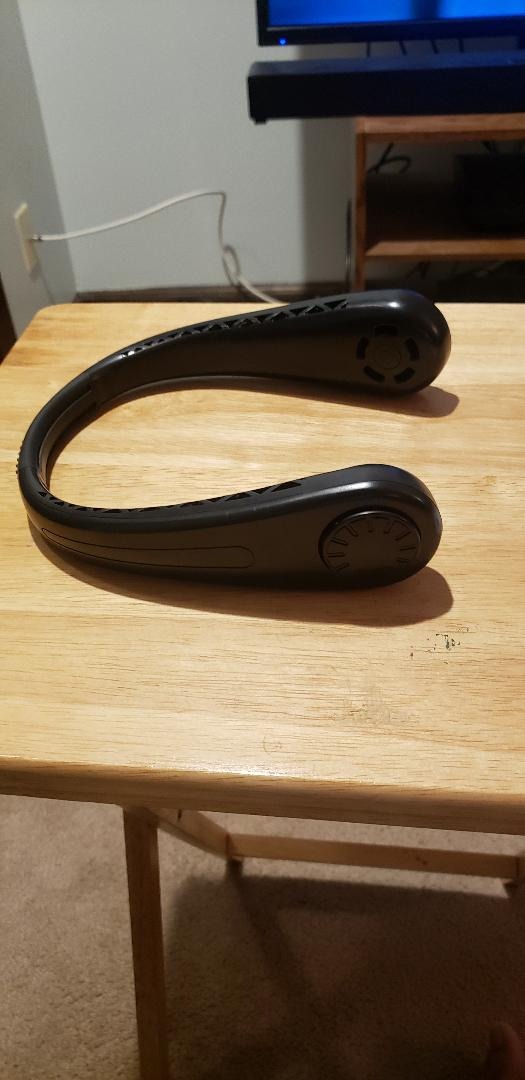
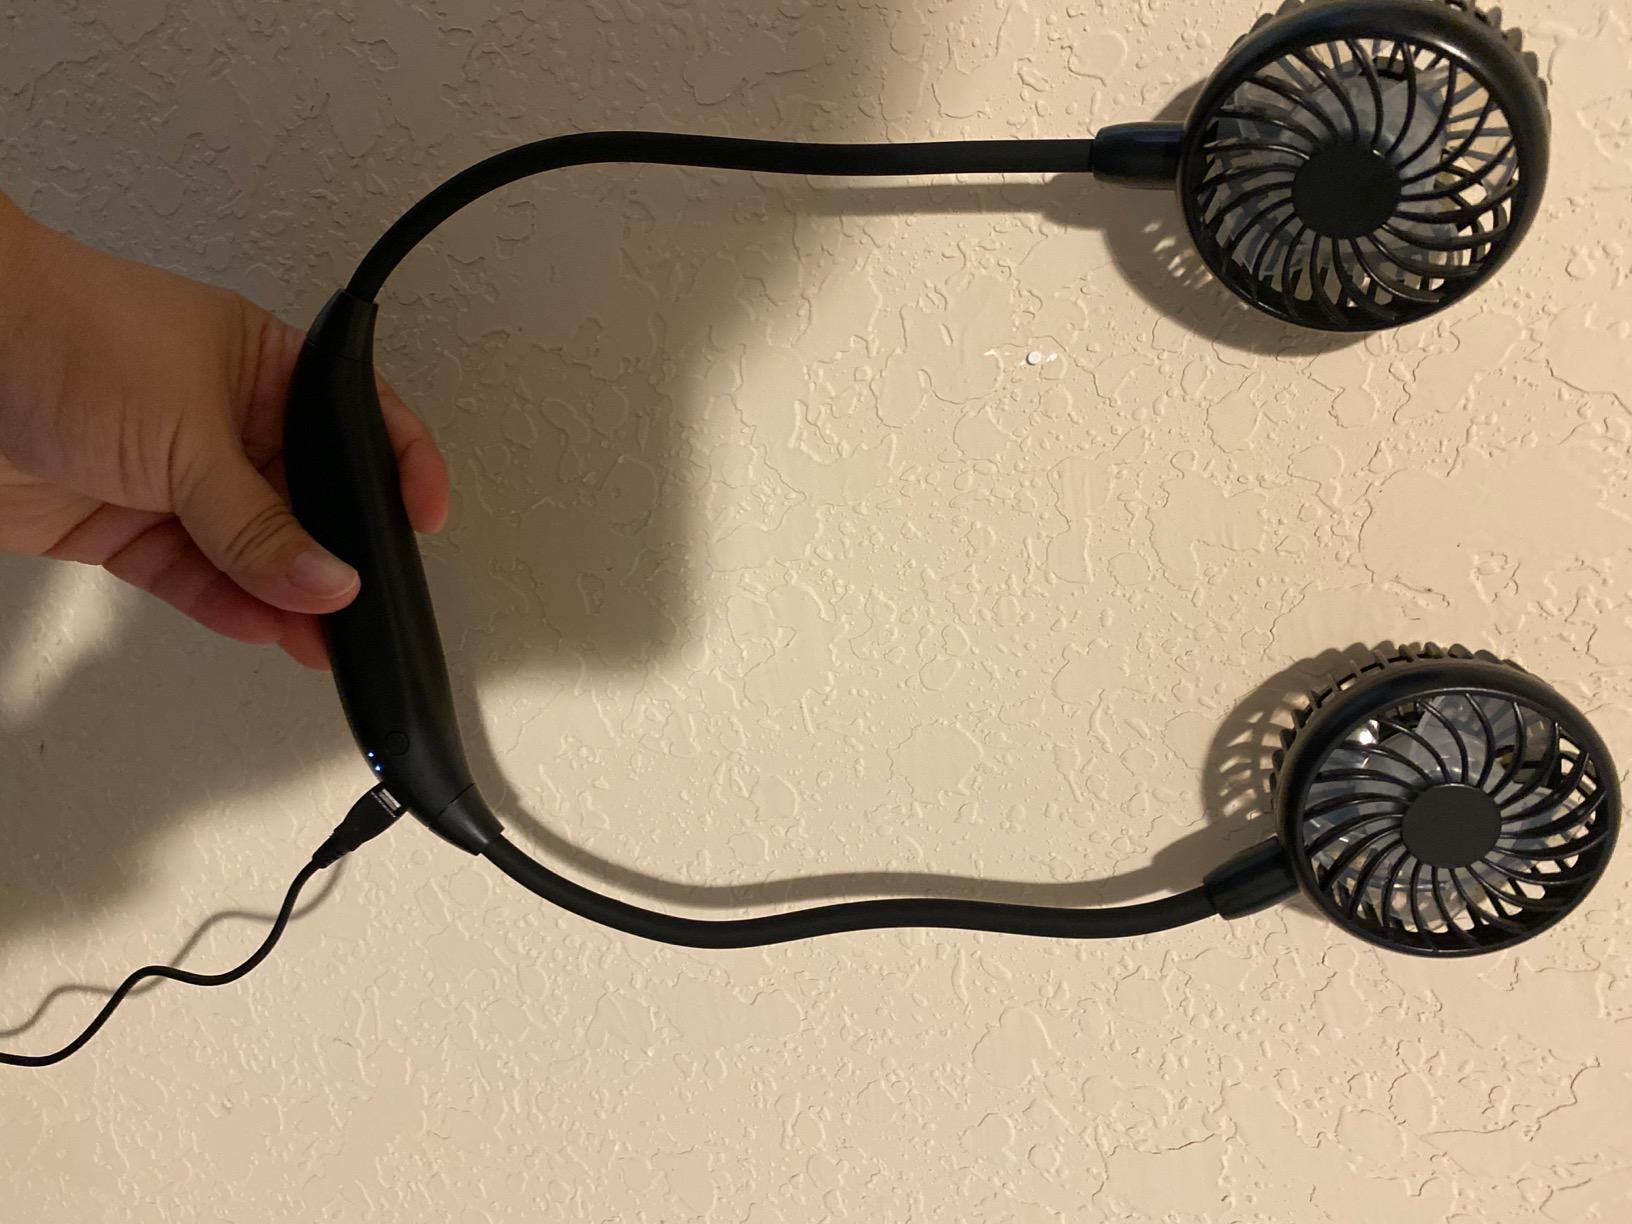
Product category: fan
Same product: no